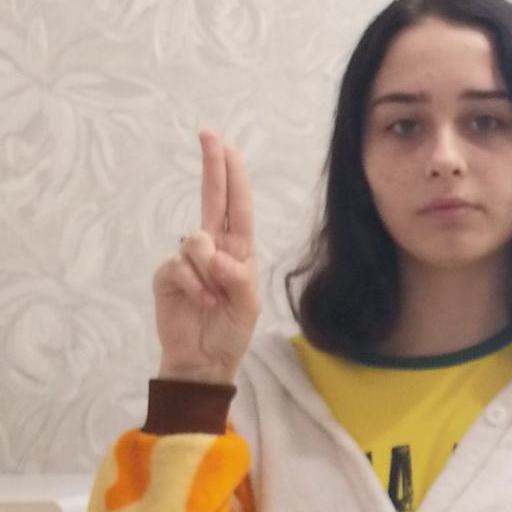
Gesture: two_up